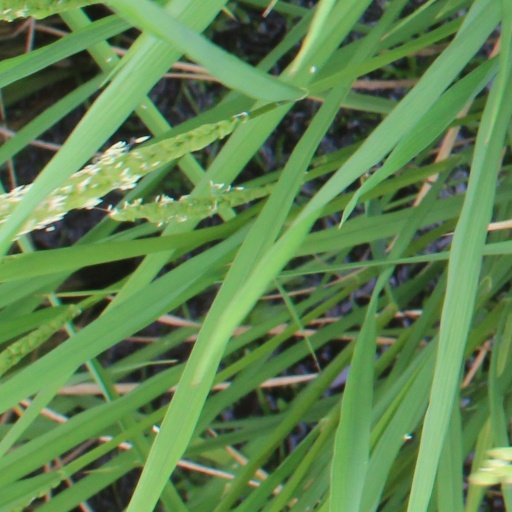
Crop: rice